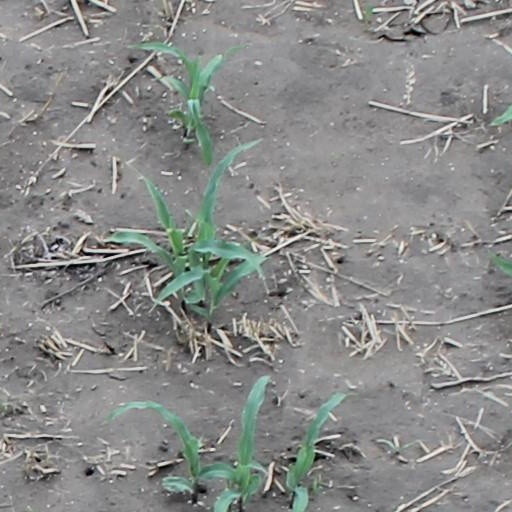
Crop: maize; corn